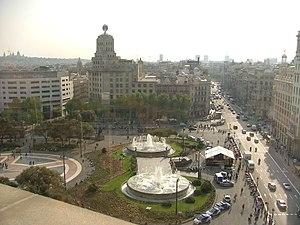
La place de Catalogne est une des principales places de Barcelone, en Espagne. D'une superficie d'environ 5 hectares, elle relie la Vieille-ville de Barcelone et l'Eixample. La place jouxte plusieurs rues importantes ou célèbres de la ville telles que le Passeig de Gràcia et La Rambla.